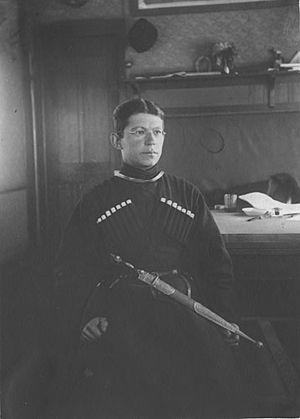
Alexei Ivanovitch Avtonomov, est un commandant dans l'armée soviétique, né le 16 janvier 1890 et décédé le 2 février 1919.